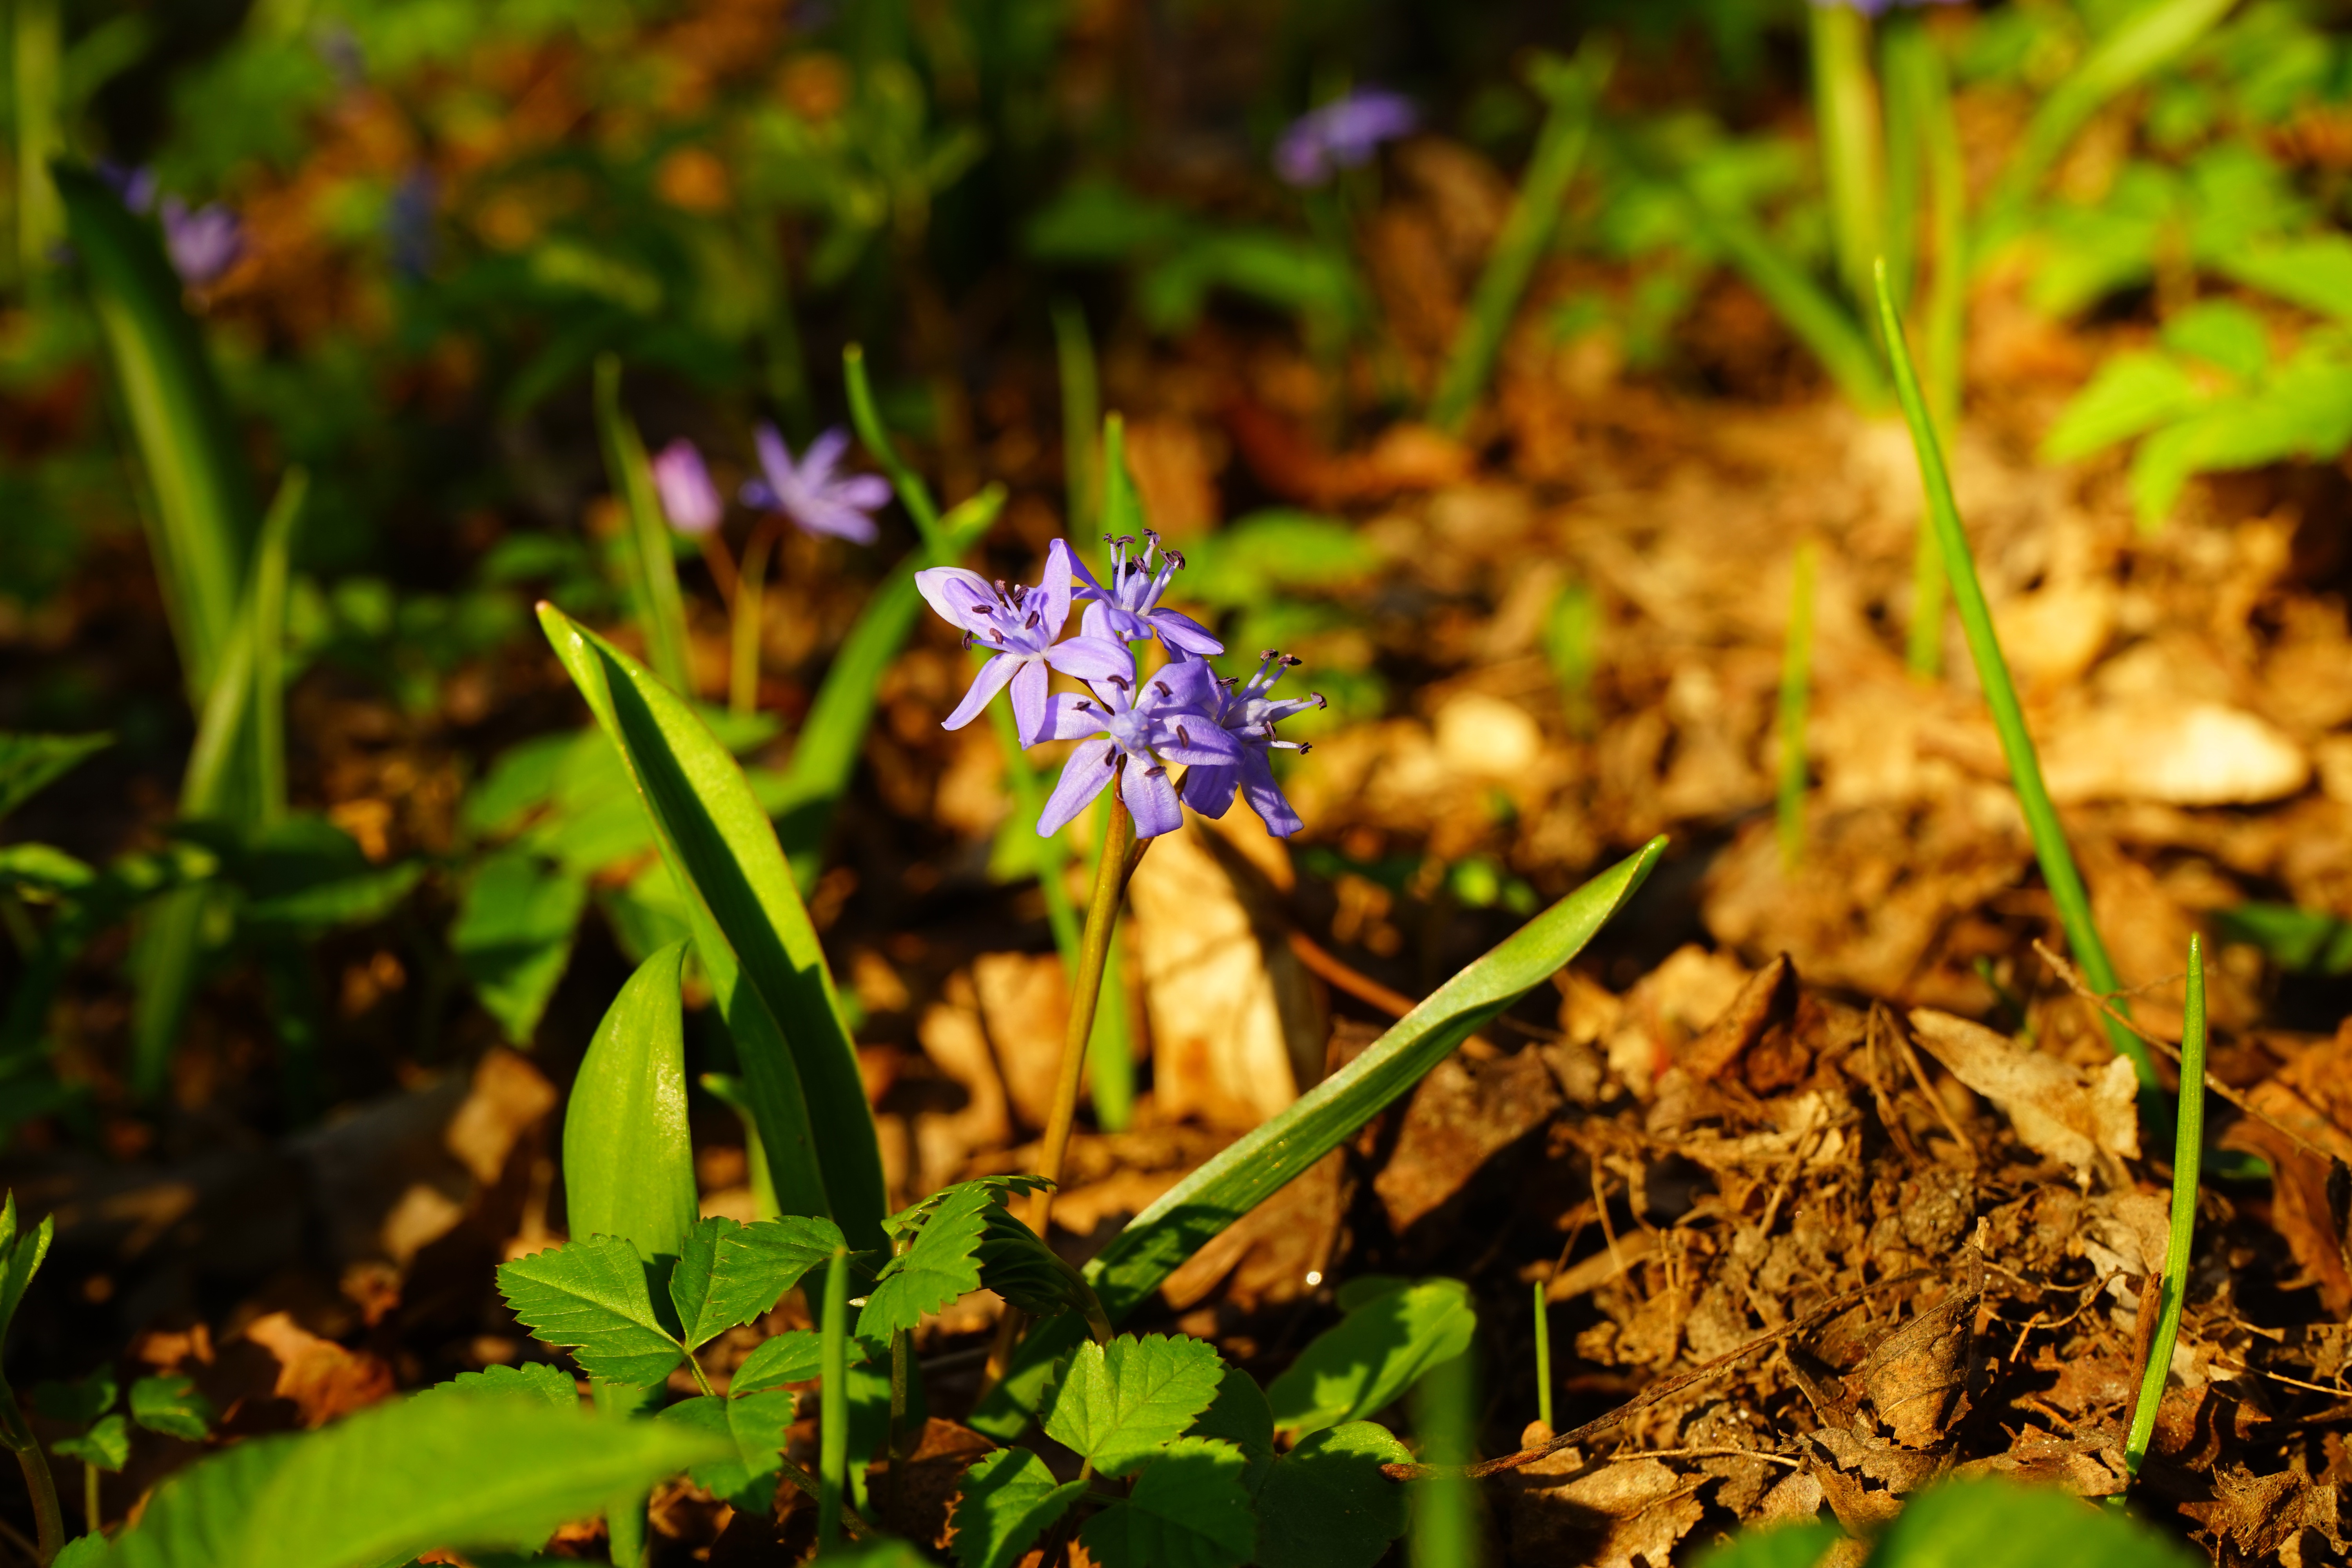
nature, forest, grass, blossom, plant, meadow, leaf, flower, bloom, spring, herb, autumn, botany, blue, garden, flora, fauna, wildflower, woodland, habitat, early bloomer, scilla, macro photography, harbinger of spring, flowering plant, asparagaceae, blue star, chionodoxa luciliae, asparagus plant, land plant, scilla bifolia, scilloideae, zweibl ttriger blue star, two sea onion